Henrique N'zita Tiago

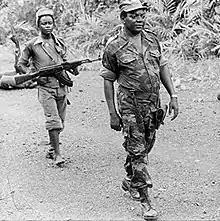
N'zita in Cabinda, 1978

He was born on July 14, 1927, at the mission of San Jose de Luali in the region of Dinge, or in Mboma Lubinda, Cabinda, into a modest family.